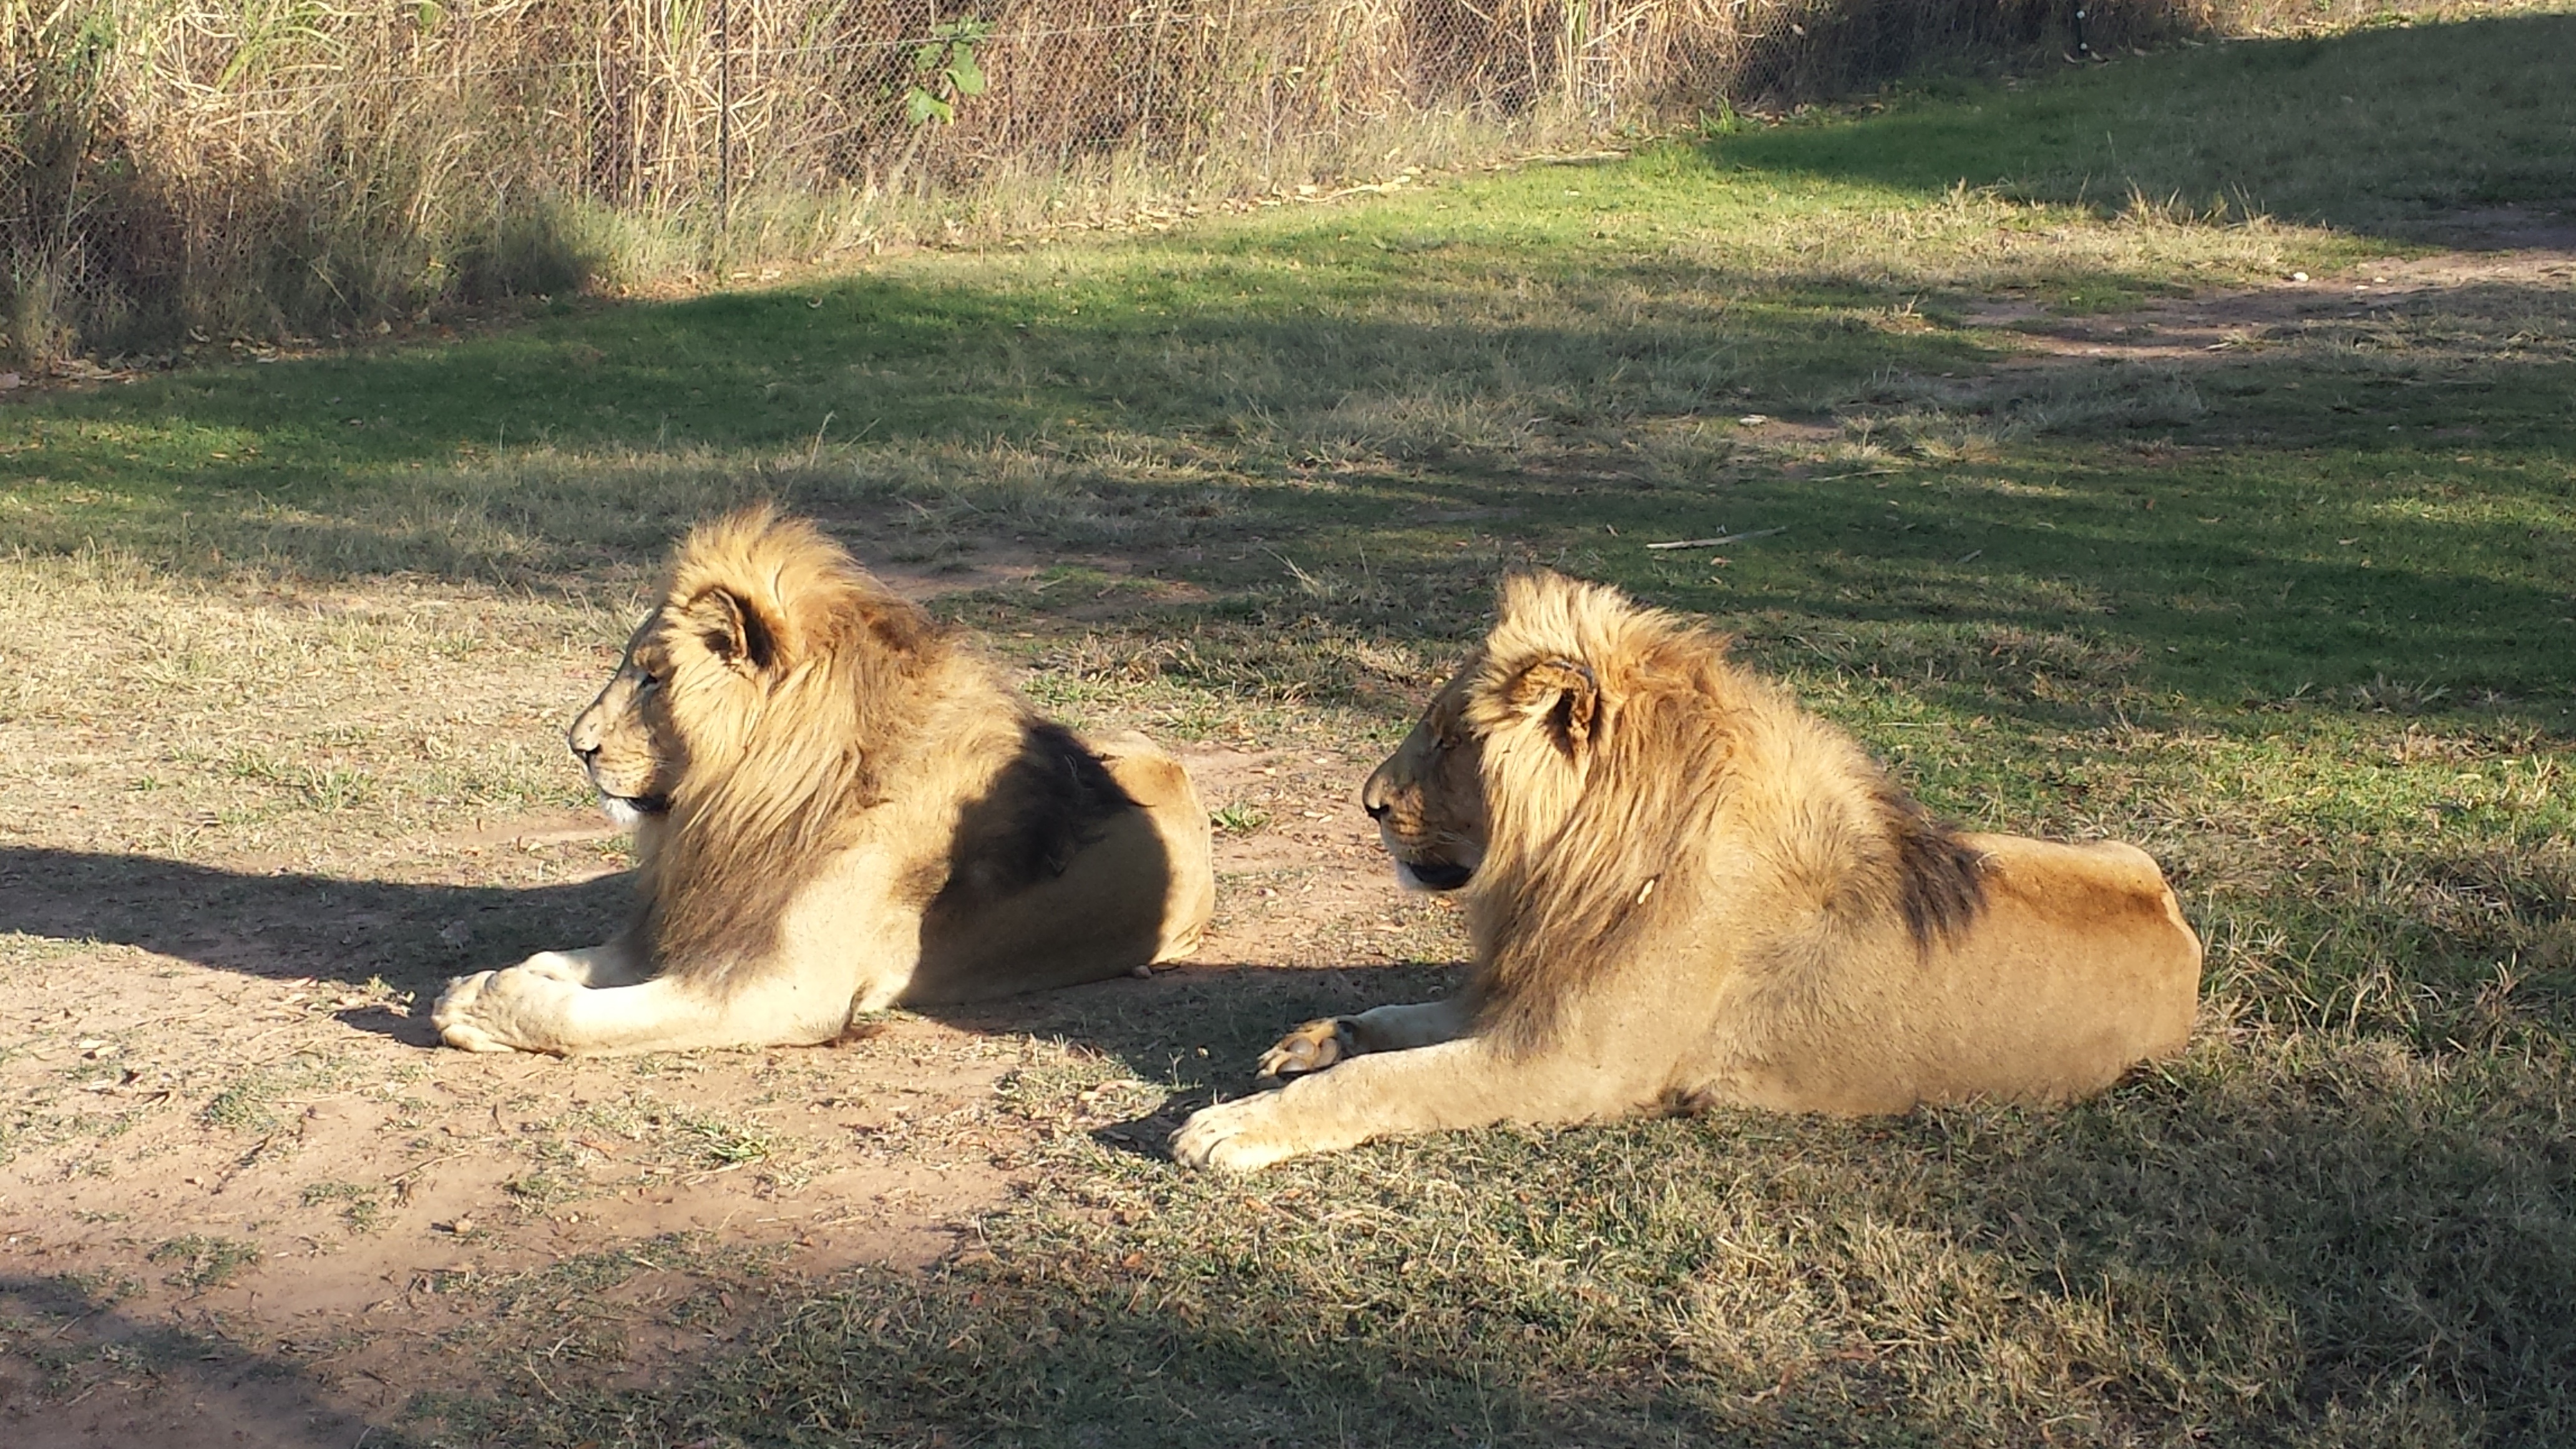
nature, adventure, wildlife, zoo, africa, mammal, mane, fauna, savanna, lion, south, grassland, lions, safari, south africa, big cats, cat like mammal, dog breed group, masai lion